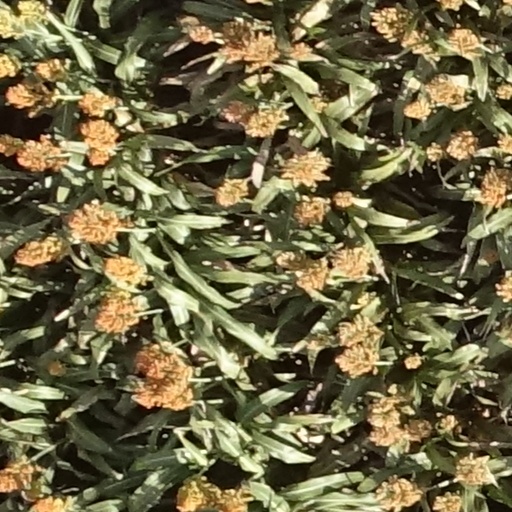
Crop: sorghum